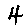
Label: 4